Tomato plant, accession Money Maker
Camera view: bottom (45 deg); turntable rotation: 180 degrees
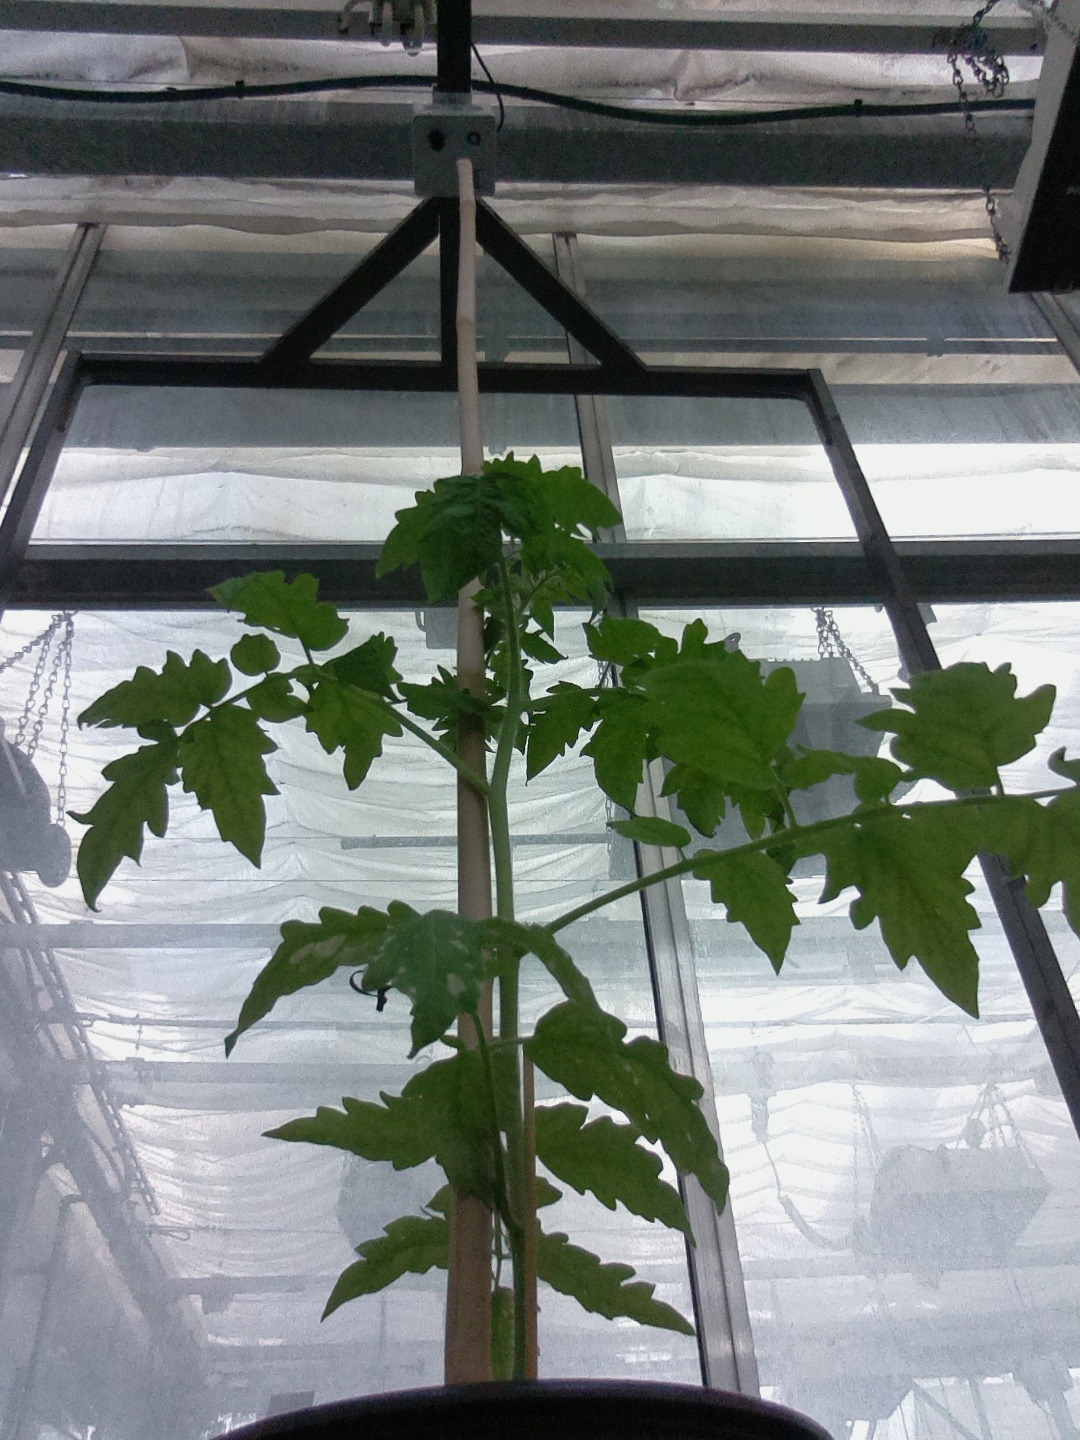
BBCH growth stage 14: 8 of true leaves visible